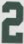
Number: 2